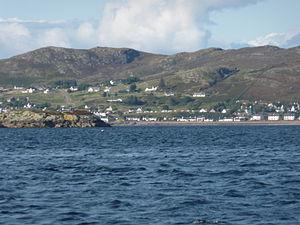
Gairloch, est une petite ville et une paroisse que les rives de Loch Gairloch sur la côte nord-ouest de l'Écosse. C'est une destination touristique populaire en été, avec son golf, son petit musée, ses hôtels, son centre de loisirs, ses plages et ses montagnes proches..